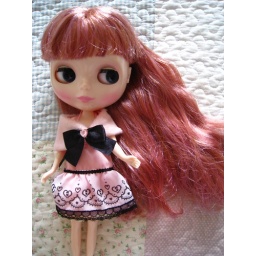
Lola in her new princess pink dress